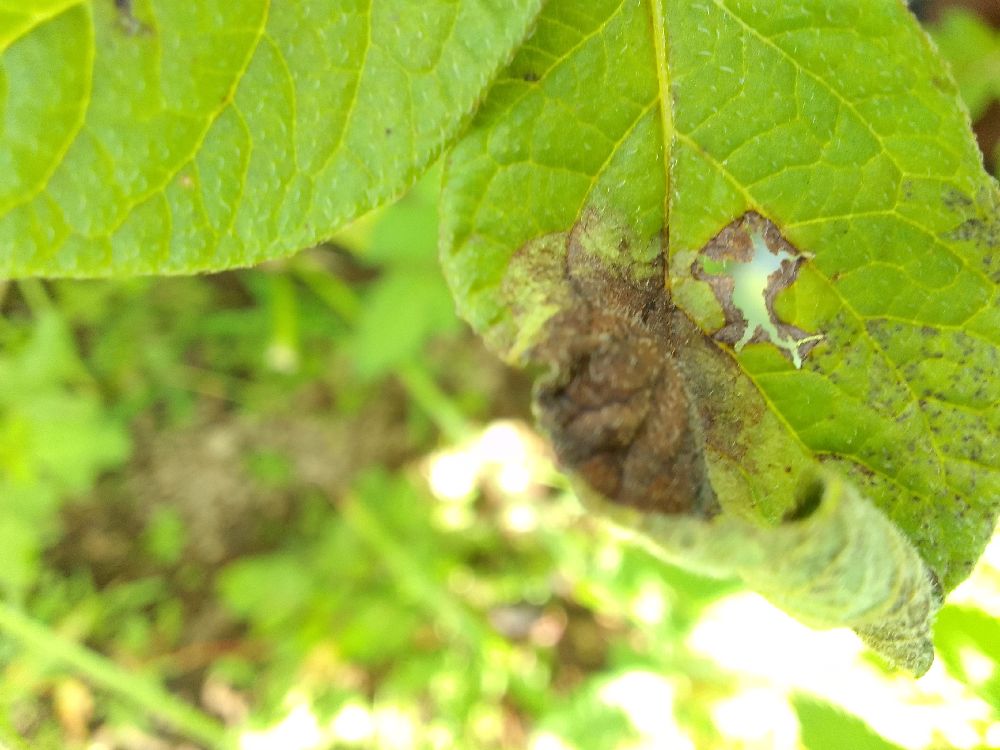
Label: Late blight